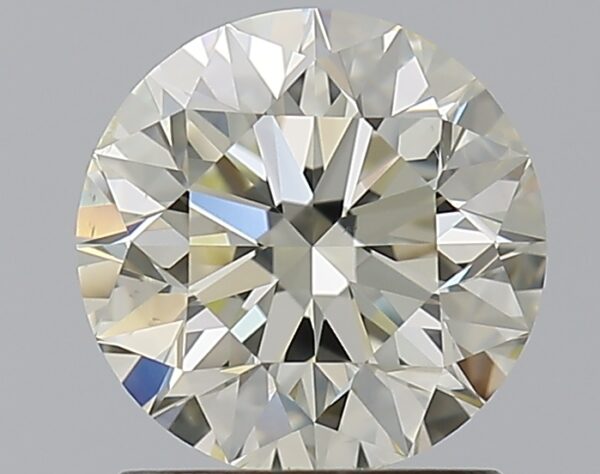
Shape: round
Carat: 1.2
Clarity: SI1
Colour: M
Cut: EX
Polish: EX
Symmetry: EX
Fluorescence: N
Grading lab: GIA
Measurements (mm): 6.73 x 6.78 x 4.26